Seuna (Yadava) dynasty

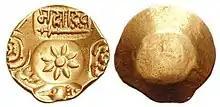
Yadavas of Devagiri, coinage of king Mahadeva (1261–1270). Central lotus blossom, two sri, elephant, conch, and “Mahadeva” in Devanagari above sword right punchmarks

Ramachandra seems to have faced invasions by Turko-Persian Islamic armies from northern India (called "mlechchhas" or "Turukas") since the 1270s, for a 1278 inscription calls him a "Great Boar in securing the earth from the oppression of the Turks". Historian P. M. Joshi dismisses this as a boastful claim, and theorizes that he may have "chastised some Muslim officials" in the coastal region between Goa and Chaul. In 1296, Ala-ud-din Khalji of the Delhi Sultanate successfully raided Devagiri. Khalji restored it to Ramachandra in return for his promise of payment of a high ransom and an annual tribute. However, this was not paid and the Seuna kingdom's arrears to Khalji kept mounting. In 1307, Khalji sent an army commanded by Malik Kafur, accompanied by Khwaja Haji, to Devagiri. The Muslim governors of Malwa and Gujarat were ordered to help Malik Kafur. Their huge army conquered the weakened and defeated forces of Devagiri almost without a battle. Ramachandra was taken to Delhi. Khalji reinstated Ramachandra as governor in return for a promise to help him subdue the Hindu kingdoms in southern India. In 1310, Malik Kafur mounted an assault on the Kakatiya kingdom from Devagiri. The plundered wealth obtained from the Kakatiyas helped finance the freelance soldiers of the Khalji army.